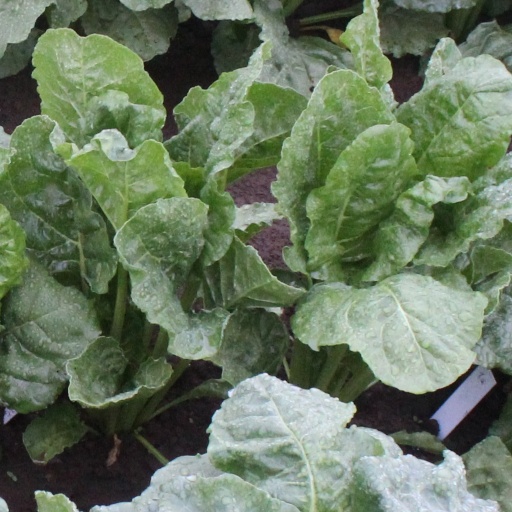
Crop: sugar beet